Volkswagen Golf Mk7

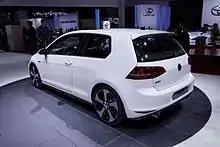
3-door hatchback

The Golf GTE plug-in hybrid is driven by two power sources: a 1.4-litre TSI direct-injection petrol engine and a electric motor. Together, they combine to produce power of and of torque, with a theoretical range of . Using the electric motor alone, the GTE is capable of speeds of . With the TSI engine as well, the Golf GTE can accelerate from 0- in 7.6 seconds and on to a top speed of . The Golf GTE shares the basic powertrain hardware with the Audi A3 Sportback e-tron but the software controls are different. The Golf GTE also shares the same plug-in hybrid powertrain with the Volkswagen Passat GTE, but the Passat has a larger 9.9 kWh Li-ion battery pack.